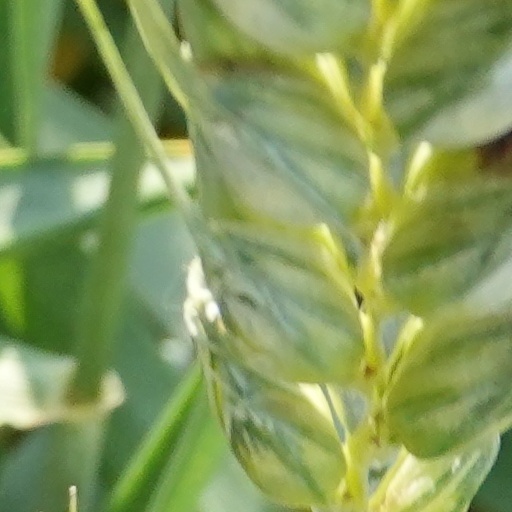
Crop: wheat